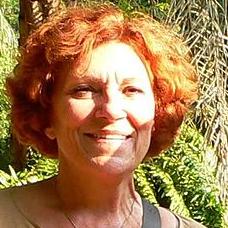
Age: 65